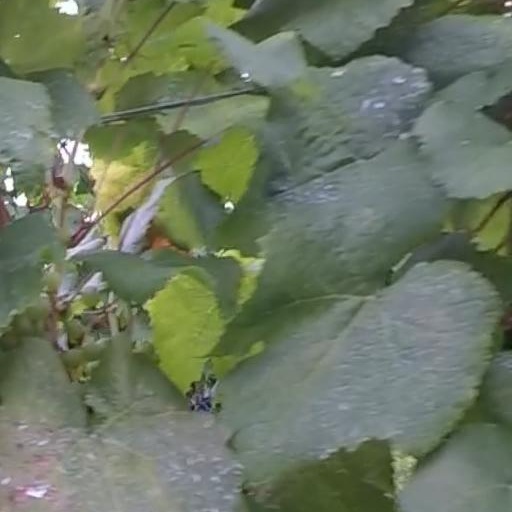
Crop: grape